Air Transat

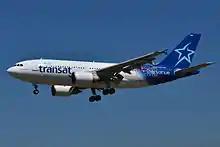
A 2013 image of an Air Transat Airbus A310-300, showing a previous livery

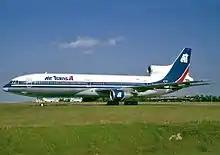

On 27 June 2019, the board of Transat AT accepted Air Canada's all-cash bid of C$520 million and did not comment on the C$527.6 proposal from Group Mach because the talks with Air Canada were still exclusive. The deal required approval by two-thirds of shareholders; some major investors and some financial analysts stated that the offer is below the true value of the company. Regulatory and governmental approval would be required for the sale of Transat AT. A May report by the Canadian Broadcasting Corporation stated, "regulatory approvals are no sure thing". If the Air Canada purchase were successful, Air Transat would continue to operate as a separate brand.